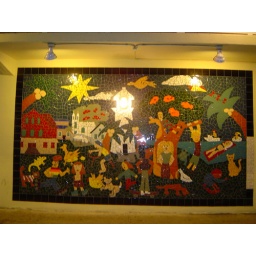
Ceramic piece in the wall of a building on a walk in Key West